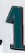
Number: 1